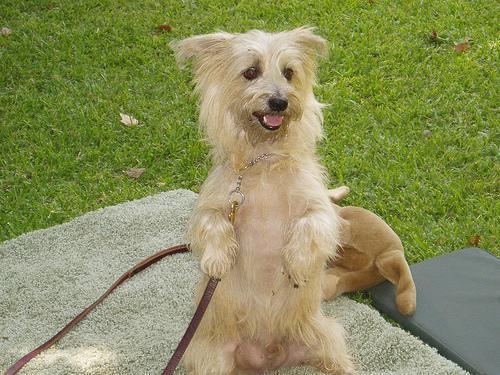
cairn